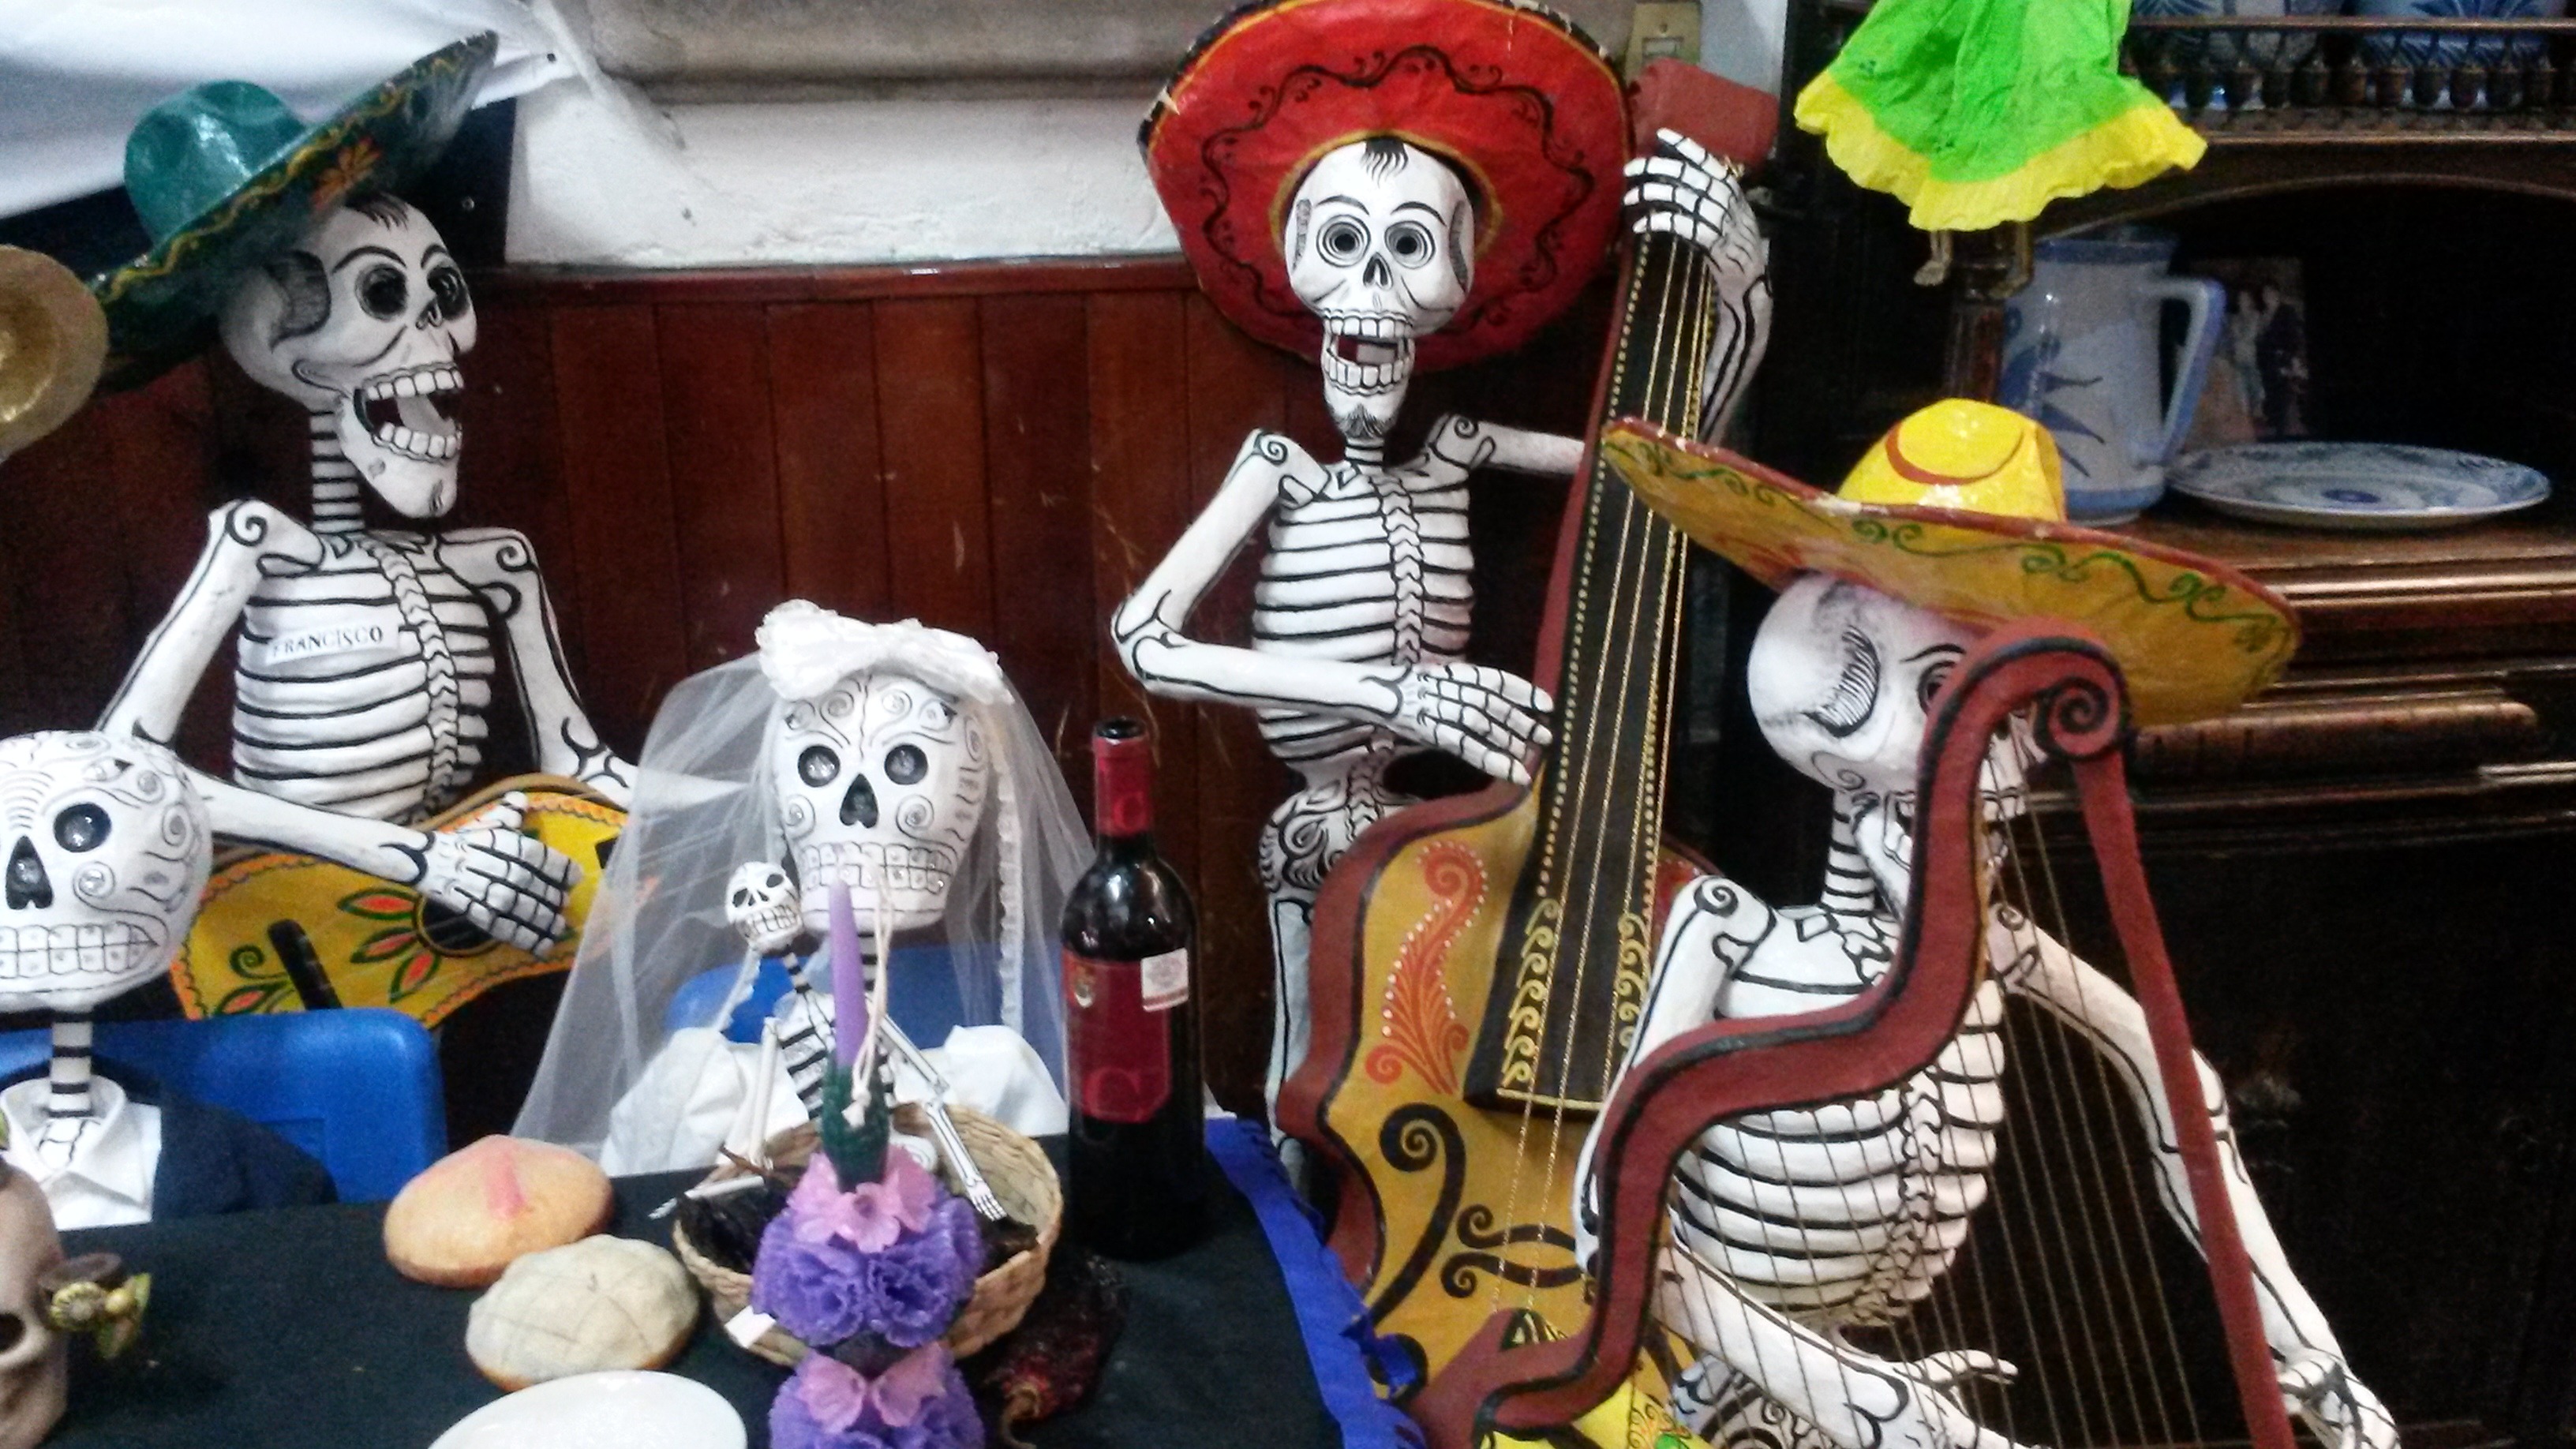
statue, halloween, toy, toys, funny, creepy, skeletons